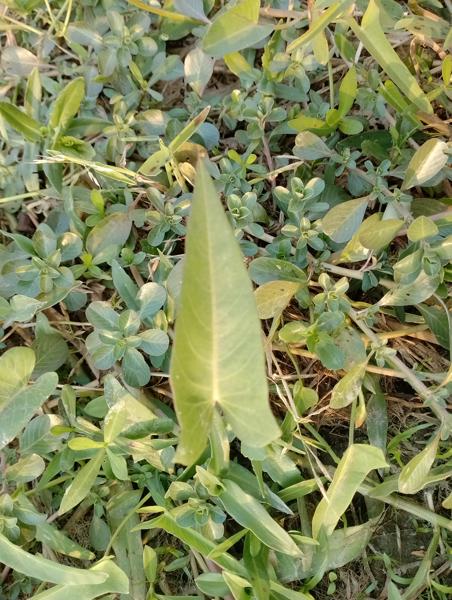
Weed species: Ipomoea aquatic